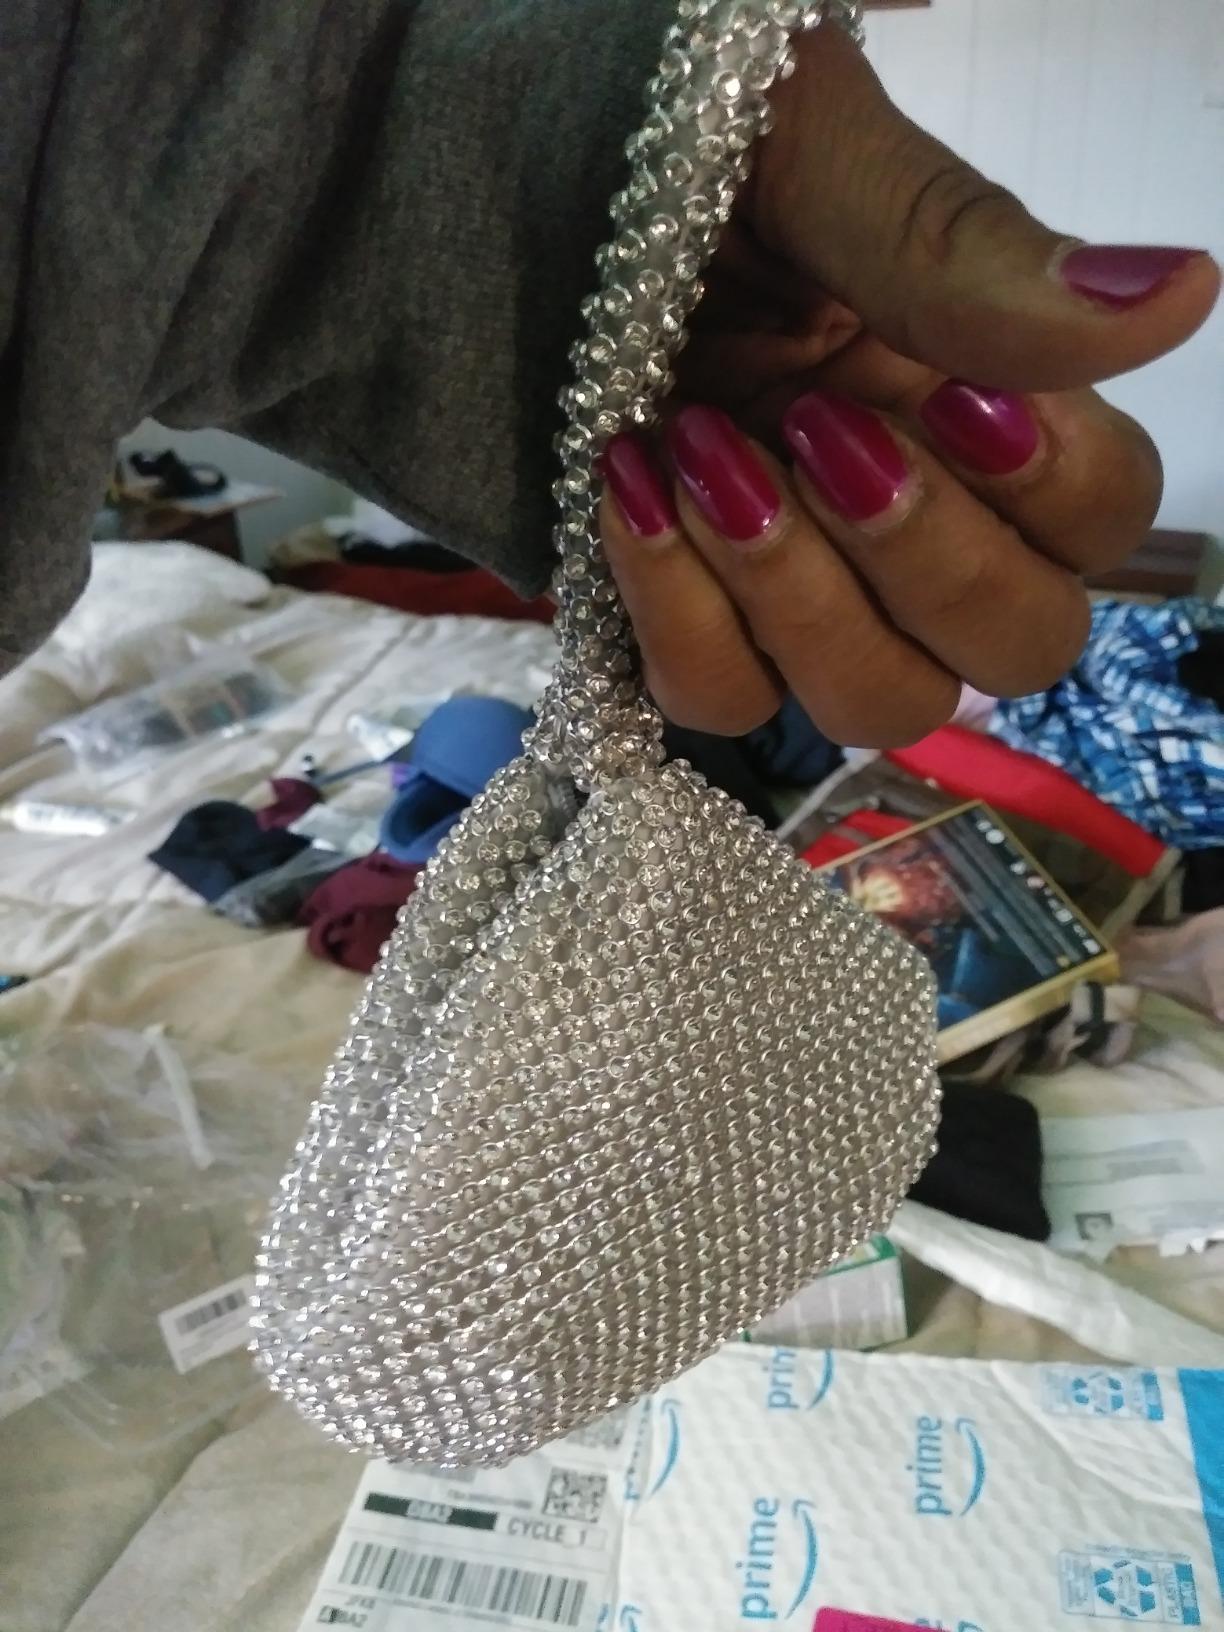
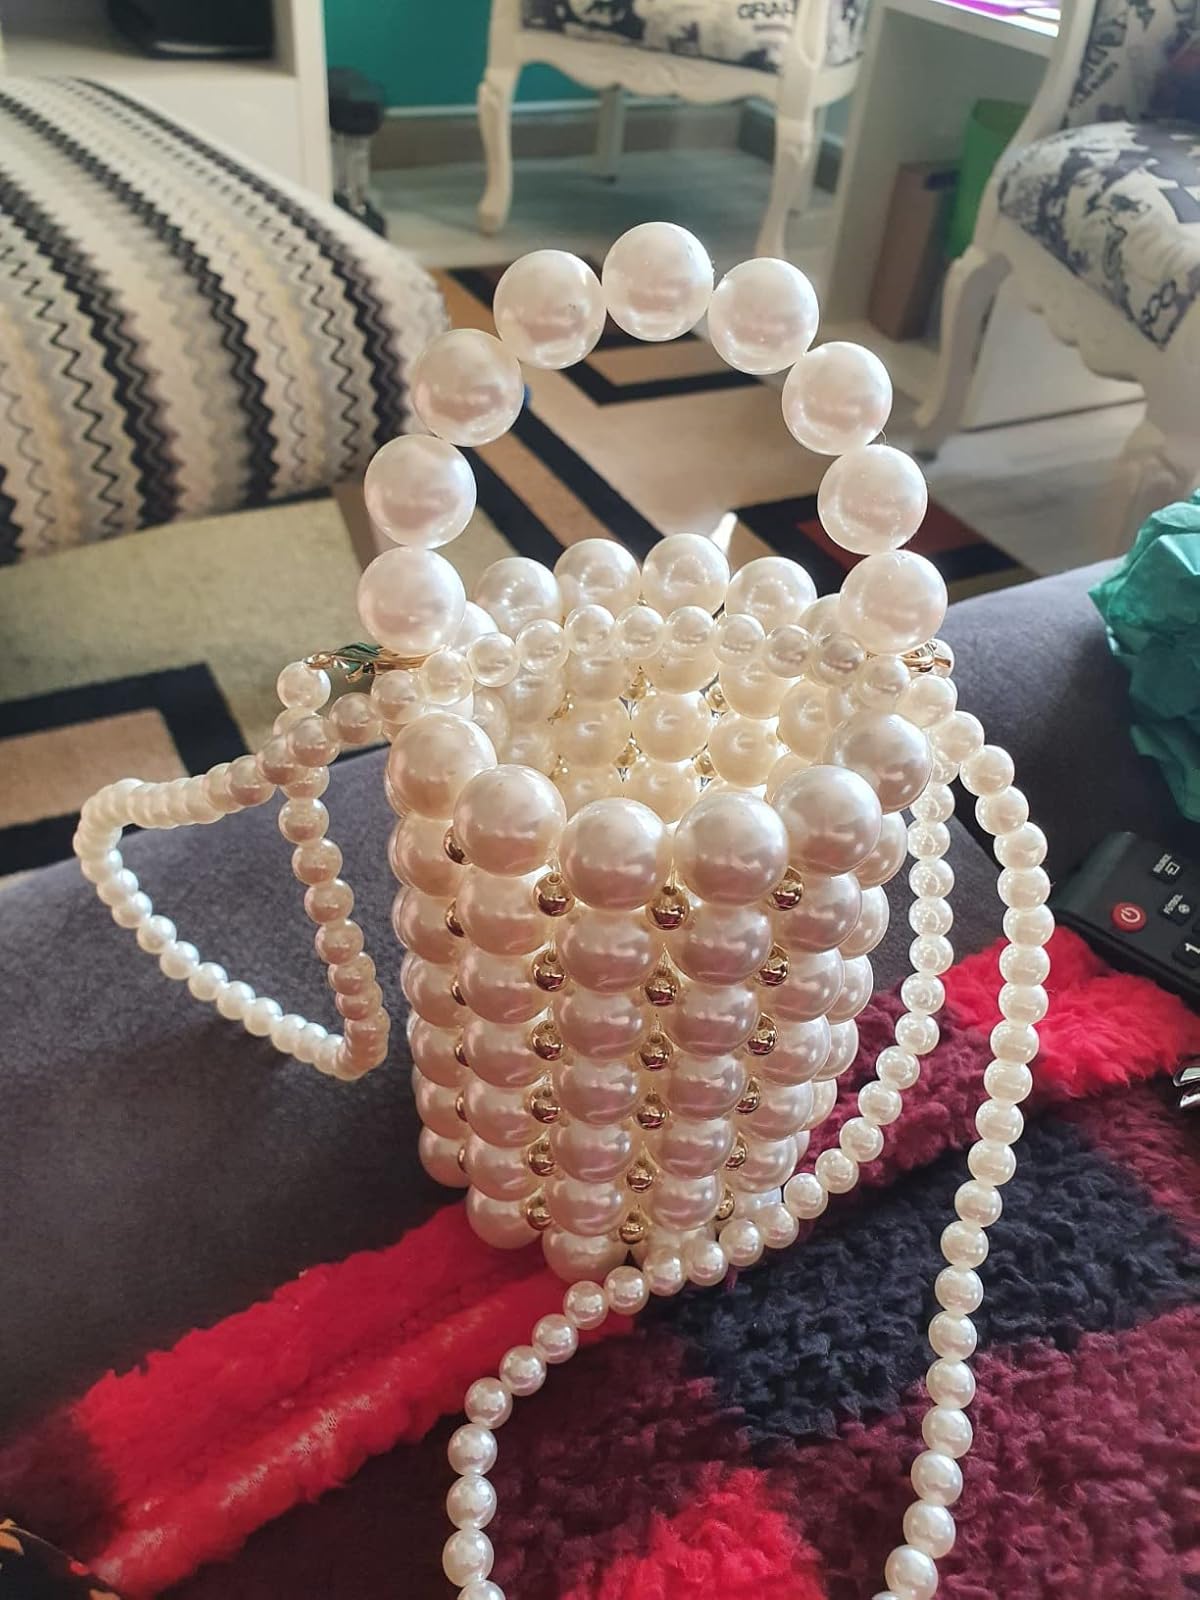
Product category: accessories_handbag
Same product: no